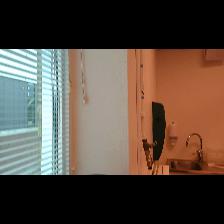
Label: NonHuman